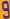
Number: 9